Zhongnanhai

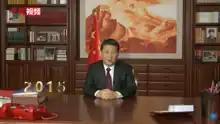
CCP General Secretary Xi Jinping in his office

"Qinzheng Hall" is the headquarters of the Secretariat of the Chinese Communist Party and the location of the office of the party's general secretary, a title currently synonymous with the paramount leader of the country. The building also includes a conference room that serves as the main meeting place for the Politburo Standing Committee. The room that the Politburo Standing Committee meets in is referred to as the "small meeting room" and is located along the corridor on the northern side of Qinzheng Hall. The small meeting room is also a meeting place for the secretaries of the CCP Secretariat.